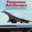
Label: airplane